Geethanjali (1989 film)

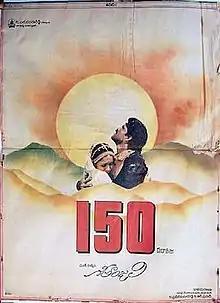
Film poster

Geethanjali is a 1989 Indian Telugu-language romantic drama film co-written and directed by Mani Ratnam. The film stars Nagarjuna and Girija, with music composed by Ilaiyaraaja. The story revolves around two terminally ill individuals who fall in love, despite knowing they have limited time to live.